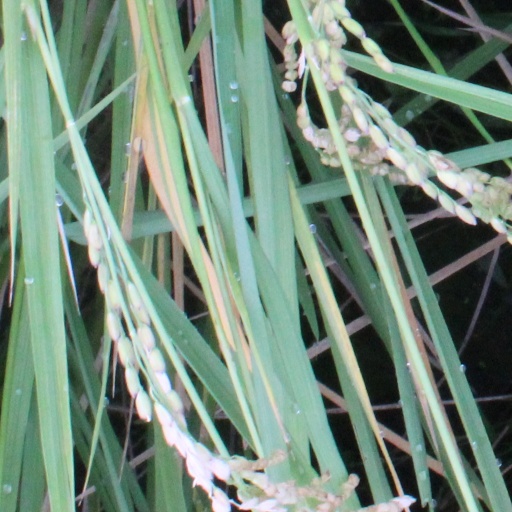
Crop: rice